Ray Keeler

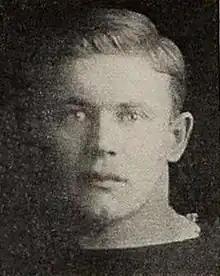
Keeler from Wisconsin's 1914 yearbook

Raymond Monroe "Tubby" Keeler (April 24, 1891 – November 8, 1945) was an American football player and coach.